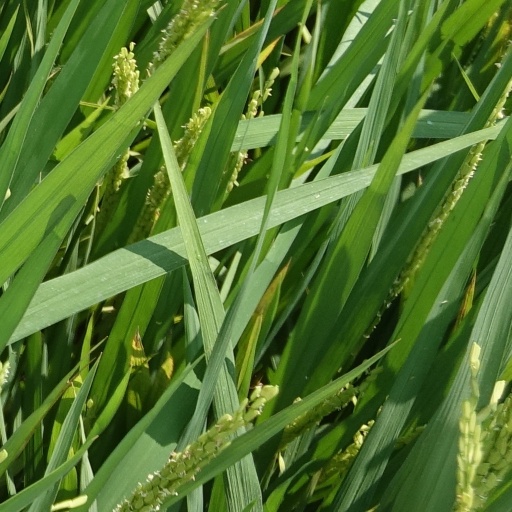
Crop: rice